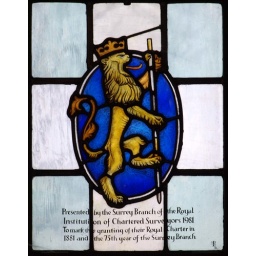
Small stained glass panels by Lawrence Lee in the nave windows of Guildford Cathedral.